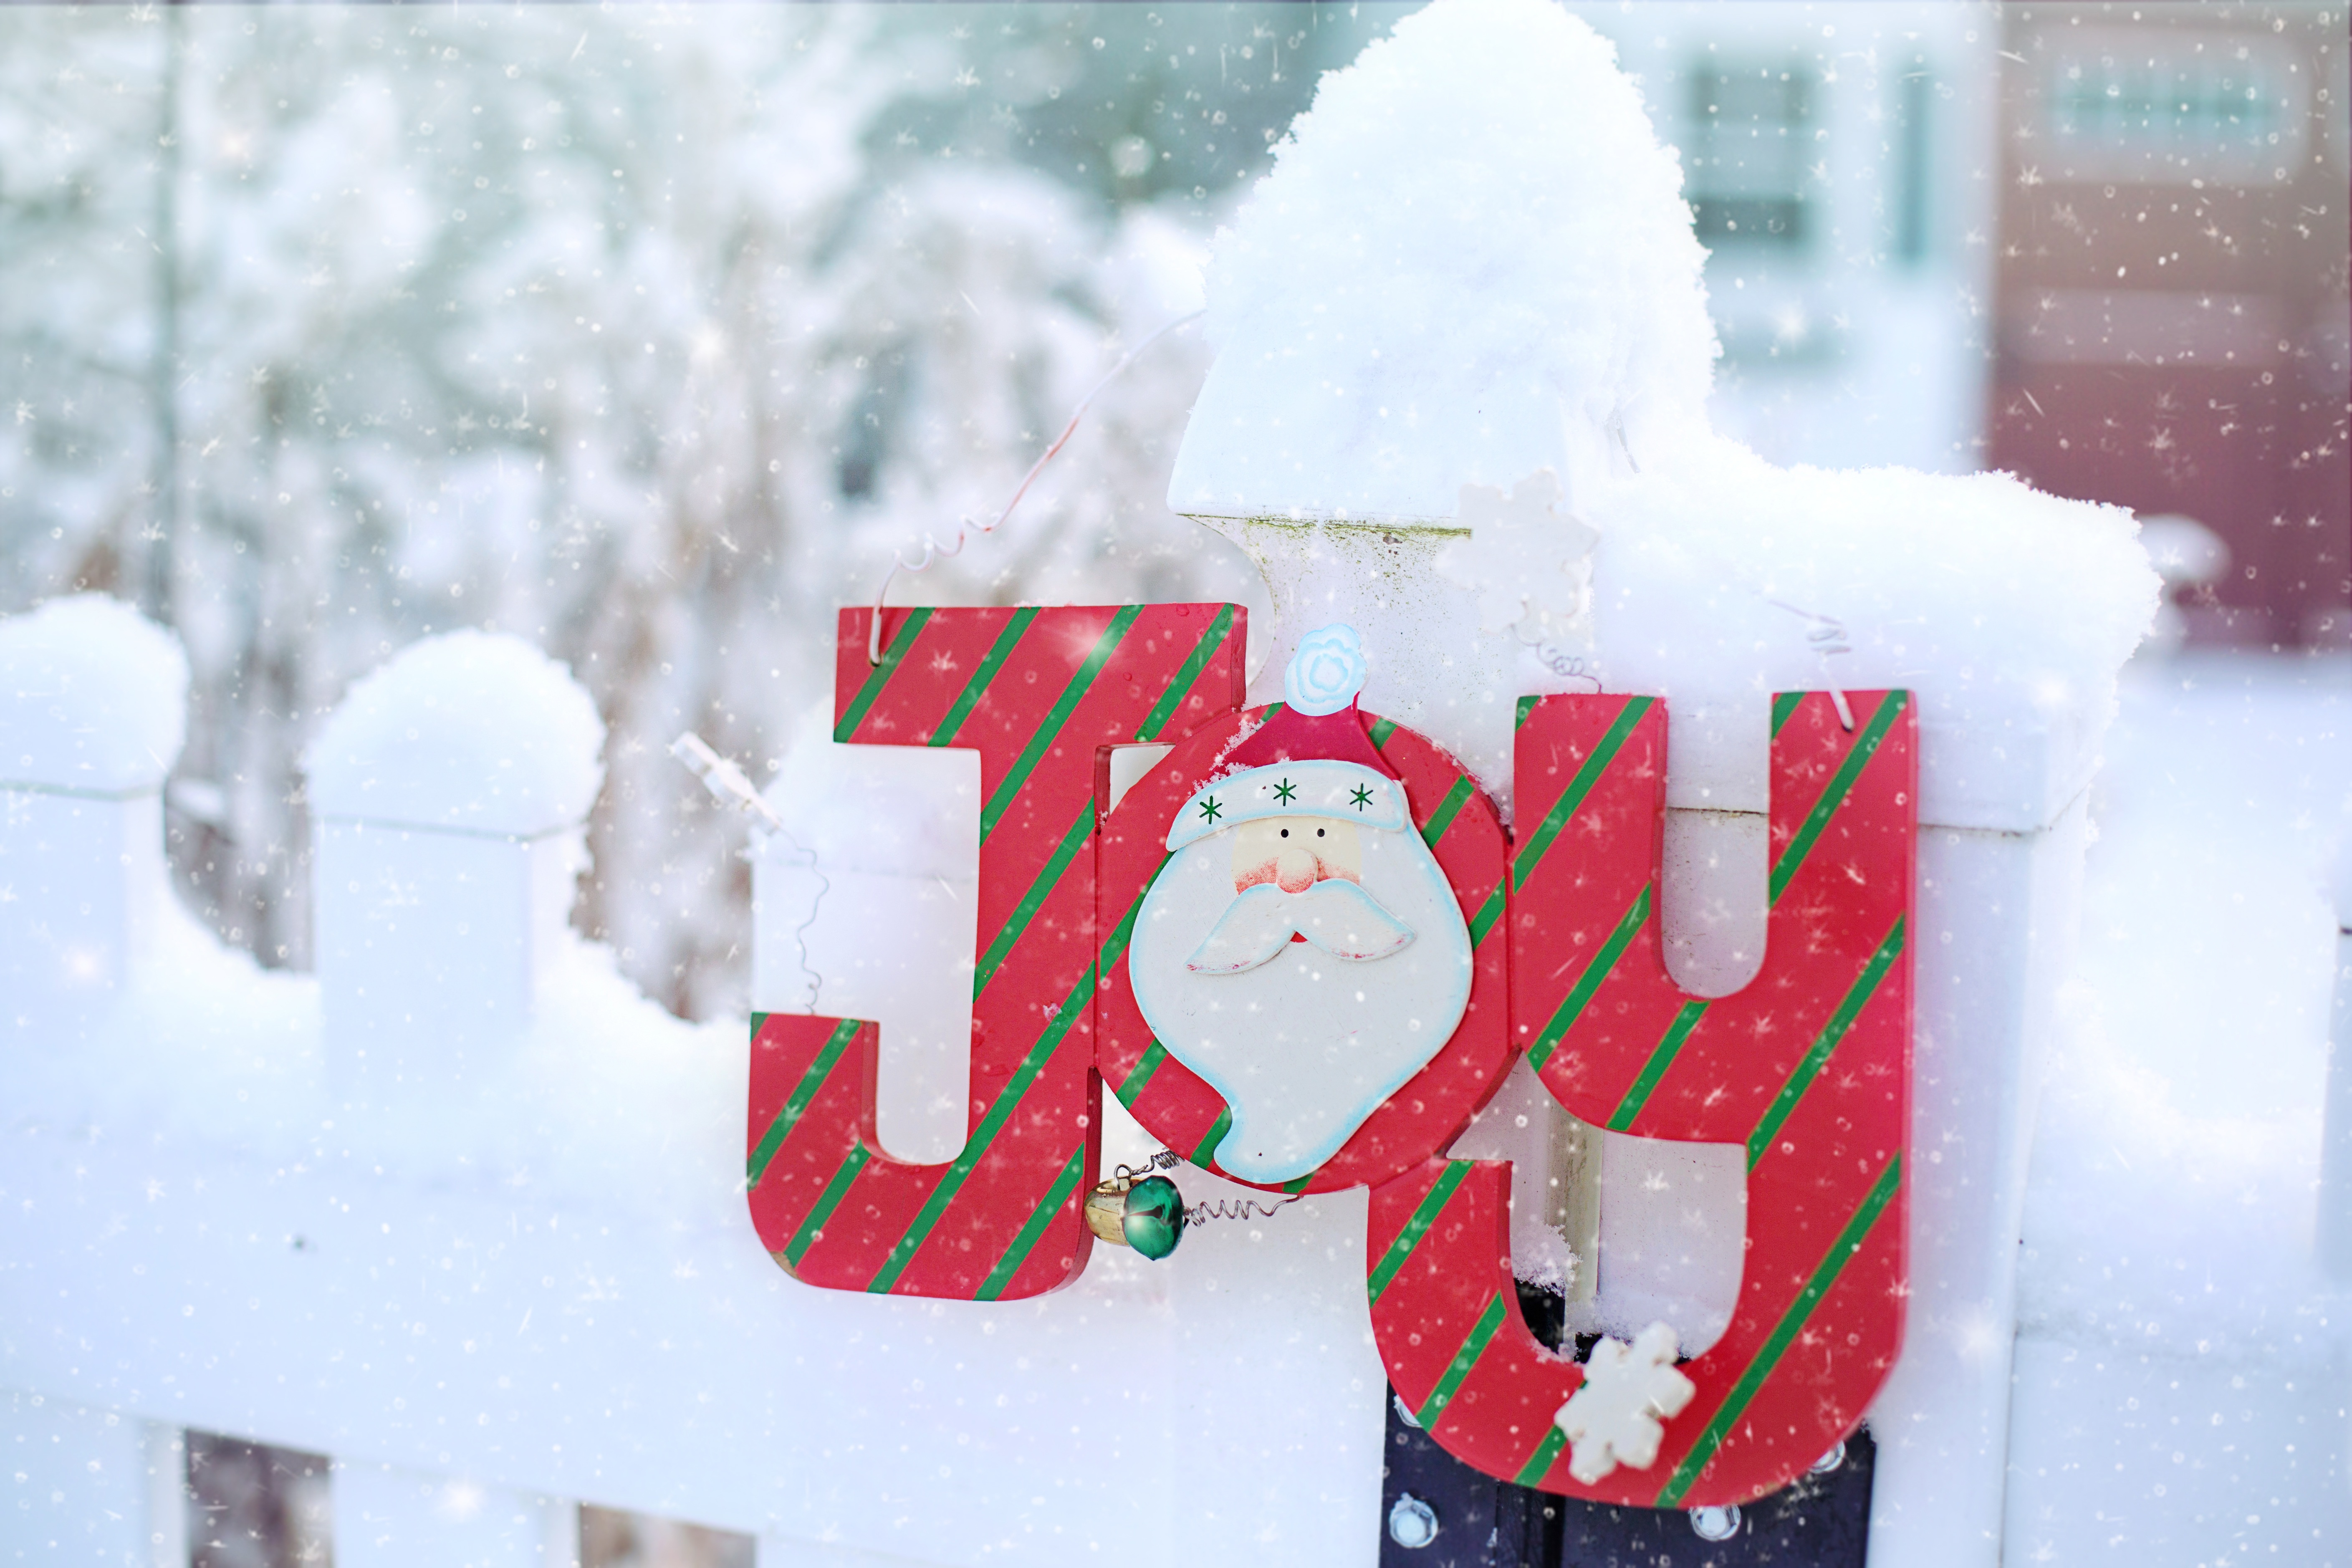
christmas, snow, gesture, freezing, font, winter, event, precipitation, tree, carmine, symbol, signage, cross, frost, sign, number, ice, fur, graphics, glove